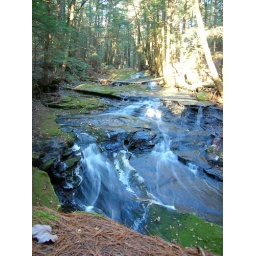
water over rocks